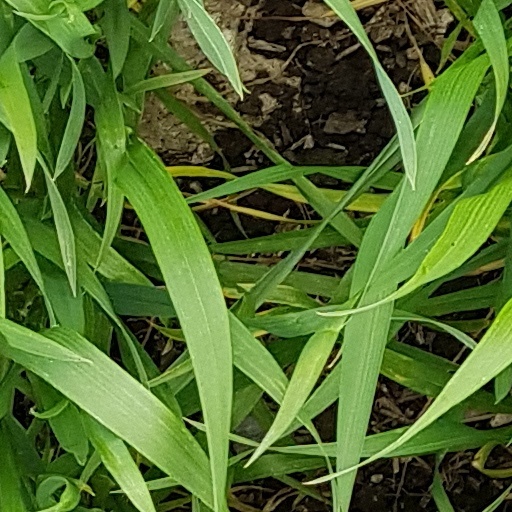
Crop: wheat